V728 Scorpii

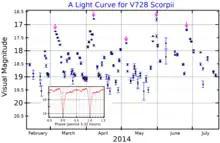
A visual band light curve for V728 Scorpii. The main plot shows the long-term variation with arrows pointing to the stunted outbursts which occur every ~30 days. The inset plot shows the variation caused by the eclipses. Adapted from Vogt "et al." (2018) and Tappert "et al." (2013).

Tappert "et al." conducted an observing program from 2009 to 2011 to investigate nova candidates. Using photometric and spectroscopic observations, they identified the post-nova star corresponding to Nova Scorpii 1862. On 20 May 2009, the star had a visible-band magnitude of 18.5. They reported that the spectrum resembled that of a dwarf nova with a high orbital inclination, suggesting that it might be an eclipsing variable. Follow-up observations by the same team found that V728 Scorpii was indeed an eclipsing system. All novae are binary stars, in a very close orbit with a "donor" star transferring material to a white dwarf companion. The eclipses in this system appear to be eclipses of the accretion disk surrounding the white dwarf, rather than either star. The orbital period is 3.32 hours.